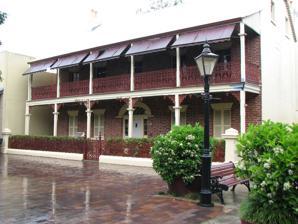
Building: Loder House
Country: Australia
Year built: 1834
Town house residence, bank, restaurant, guest house, residence in New South Wales, Australia Loder House Loder House Location in Greater Sydney Alternative names Lachlan's Restaurant Governor's Choice General information Status Hawkesbury Remakery Type Town house residence, bank, restaurant, guest house, residence Architectural style Australian Georgian Location 126–128 George Street, Windsor , Sydney , New South Wales Country Australia Coordinates 33°36′22″S 150°49′20″E / 33.6061826343°S 150.8221850920°E / -33.6061826343; 150.8221850920 Completed 1834 Client George Loder New South Wales Heritage Register Official name Loder House Type Built Criteria a., b., c., d., e., f., g. Designated 2 April 1999 Reference no. 00003 References Loder House Loder House Plaque at front of Loder House Loder House is a heritage-listed residence at 126 George Street, Windsor , City of Hawkesbury , New South Wales , Australia. It was built in 1834. It has been used at times for various other purposes: as a bank, multiple restaurants, a guesthouse and a bookshop. It was added to the New South Wales State Heritage Register on 2 April 1999. History Indigenous occupation The lower Hawkesbury was home to the Dharug people. The proximity to the Nepean River and South Creek qualifies it as a key area for food resources for indigenous groups. The Dharug and Darkinjung people called the river Deerubbin and it was a vital source of food and transport. Early European colonisation Governor Arthur Phillip explored the local area in search of suitable agricultural land in 1789 and discovered and named the Hawkesbury River after Baron Hawkesbury. This region played a significant role in the early development of the colony with European settlers established here by 1794. Situated on fertile floodplains and well known for its abundant agriculture, Green Hills (as it was originally called) supported the colony through desperate times. However, frequent flooding meant that the farmers along the riverbanks were often ruined. The side of Loder House was first alienated for European purposes in a 1794 grant made by Francis Grose of thirty acres to Samuel Wilcox, who named it Wilcox Farm. It is likely that land clearance and agricultural activities as well as some building works took place during this period and during the subsequent of occupation. Wilcox Farm was incorporated into a larger holding of 1500 acres known as Peninsula Farm in the early 19th century. On 1 January 1810, Lachlan Macquarie replaced William Bligh as Governor of New South Wales . Under Macquarie's influence, the colony prospered. Macquarie's vision was for a free community of white people, working in conjunction with the penal colony. He implemented an unrivaled public works program, completing 265 public buildings, establishing new public amenities and improving existing services such as roads. Under his leadership Hawkesbury district thrived. On 6 December 1810, Macquarie recorded in his journal that on that day he had named what were to become the five Macquarie Towns in the Hawkesbury district. Following Macquarie's proclamation, Windsor became a more permanent township with streets, a town square and public buildings. Loder House Loder House was built in 1834 for George Loder Jnr., a prosperous farmer and merchant. Loder was the son of a soldier who came to Australia from India. In 1819, George Jnr., married Mary Ann Howe. They were successful in their farming pursuits, and decided to move to the township of Windsor and open a butcher's store. They commenced to build a grand townhouse shortly after establishing their business. They built Loder House in the main street of Windsor to house their large young family. In addition to his farming activities, George Jnr had accompanied his father George Snr and his younger brother Andrew on a number of explorations of the Hunter District, discovering and exploring the Singleton district. They were also given several grants of land at Singleton. Loder died in 1834, aged 38, never having lived in his grand house. He was buried in the family vault at St Matthew's Anglican Church . He left the house in trust to Mary Ann and his younger brother. In 1835 Mary Ann married her widowed brother in law Thomas Dargin II who also had a large young family and together they took up residence in the George Street house, which became known as Loder's House. Thomas Dargin died in 1843 and Mary Ann remarried in 1846 to Laban White, an auctioneer and prominent citizen of Windsor. They continued to live at Loder House until the death of White in 1873, whereupon Mary Ann went to live with relatives in Singleton, where she died in 1882. The house was subsequently used as a branch of the Commercial Bank of New South Wales from 1874 to 1889, with the upper and rear section used as a residence for the manager. The building was purchased in 1889 by Benjamin Richards and once more became a family residence. In 1893 Richards sold the property to Daniel Holland, another prosperous merchant in the town. He and his family lived there for some years and were responsible for the handsome cast iron lacework and stone walling which replaced an earlier pallisade fence. Holland conducted a successful drapery business in Windsor but eventually left the district in 1906. From 1923 to 1940 the building was used as a boarding house by Reginald Wilbow. In 1955 the property was transferred to Thomas Ogden, Thomas Cragg and William John and in 1962 to Norbert Cleary who held it until 1973 when it was partially gutted by fire. It was then purchased by Pacific Investments who applied to demolish the building and redevelop the site with a modern office block. The proposal met with such strong public opposition that the Department of Planning and Environment purchased the property in 1975 to ensure its conservation. The building has been associated with several prominent local identities including members of the Loder, Dargin, White, Richards and Holland families. The building was restored under a National Estate Programme Grant by architects Fisher Lucas and leased to Hawkesbury Shire Council. A Permanent Conservation Order was made over the property in 1978 by the Minister for Planning and Environment under advice from the Heritage Council of NSW and the order was gazetted on 14 December 1979. This covered the land, the house, the brick outbuilding and boundary fence and it was only the 3rd made in New South Wales under the Heritage Act 1977. It has been used for a variety of uses since its acquisition by the state government, including various now-closed restaurants ("Lachlan's Restaurant", "Governor's Choice" and "The Linden"), as a boarding house, and for many years as a bookshop. It was sold in November 2006, and was vacant and advertised for lease in August 2017. Description Loder House is an 1834 two-storey brick Georgian townhouse with attic and later Victorian two storey timber verandah with cast iron lacework balustrades and verandah brackets . The upper floor has five symmetrically placed French Doors with stone voussiors, opening onto the verandah, whilst the ground floor has paired windows with stone voussoirs and sills, flanking a central entrance with an arched fanlight . The main facade is of face sandstock whilst the side walls have been rendered. The 1975 National Trust (NSW) listing said that at that time the street facade was stuccoed, the remainder of the external walls face brick. The corrugated iron roof has been replaced when the building was restored. The verandah is stone flagged. The grounds contain an 1830s boundary wall and an unusual square outbuilding which dates from the time of construction of Loder House. Some stone flagging survives in the rear yard. The townhouse today has frontage to the Windsor pedestrian mall. The building appears to be in excellent condition and was restored in 1975. The site has some archaeological potential, particularly in the grounds surrounding the outbuilding, whose original purpose is unclear. The house is substantially intact, despite it nearly being burnt down. Heritage listing Loder House is a rare intact two-storey brick Georgian townhouse, located in the main street of Windsor. The building has been associated with several prominent local identities including members of the Loder, Dargin, White, Richards and Holland families. The grounds of the house contain an 1830s boundary wall and an unusual square outbuilding which dates from the construction of the house. Loder House was listed on the New South Wales State Heritage Register on 2 April 1999 having satisfied the following criteria. The place is important in demonstrating the course, or pattern, of cultural or natural history in New South Wales. Loder House is of high regional historical significance for its association with the Loder Family, an early prominent Windsor family, and for its association with the development of the town of Windsor in relation to both its residential and commercial development. The place has a strong or special association with a person, or group of persons, of importance of cultural or natural history of New South Wales's history. The building has been associated with several prominent local identities including members of the Loder, Dargin, White, Richards and Holland families. The place is important in demonstrating aesthetic characteristics and/or a high degree of creative or technical achievement in New South Wales. Loder House has high regional and state aesthetic significance as a rare surviving two storey Georgian townhouse. It is one of few such intact houses in the Windsor district and makes a fine contribution to the main streetscape of Windsor. The place has strong or special association with a particular community or cultural group in New South Wales for social, cultural or spiritual reasons. Loder House has high regional social significance for its association with an early prominent Windsor family and also through its commercial use as a bank during the mid-nineteenth century. The place has potential to yield information that will contribute to an understanding of the cultural or natural history of New South Wales. Loder House has high technical/research significance for its demonstration of early nineteenth century building techniques and the pattern of domestic life at this time. The place possesses uncommon, rare or endangered aspects of the cultural or natural history of New South Wales. Very few large Georgian town houses survive in the Sydney region, and this is one of the more intact. The place is important in demonstrating the principal characteristics of a class of cultural or natural places/environments in New South Wales. Loder House represents the residential development of the first towns (' Macquarie Towns ') beyond Sydney and Parramatta . See also Architecture portal Australian residential architectural styles References